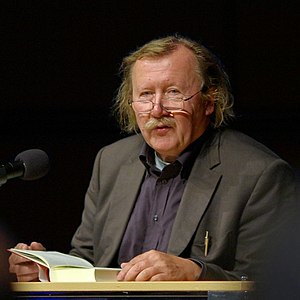
Peter Sloterdijk
Peter Sloterdijk læser fra